County of Weymouth

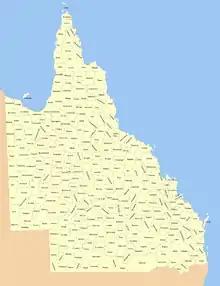
Queensland cadastral divisions

Weymouth County is one of the 318 counties of Queensland, Australia. The county is centered on Weymouth Bay, Cape York Peninsula within the Cook Land District. The county is divided into civil parishes.